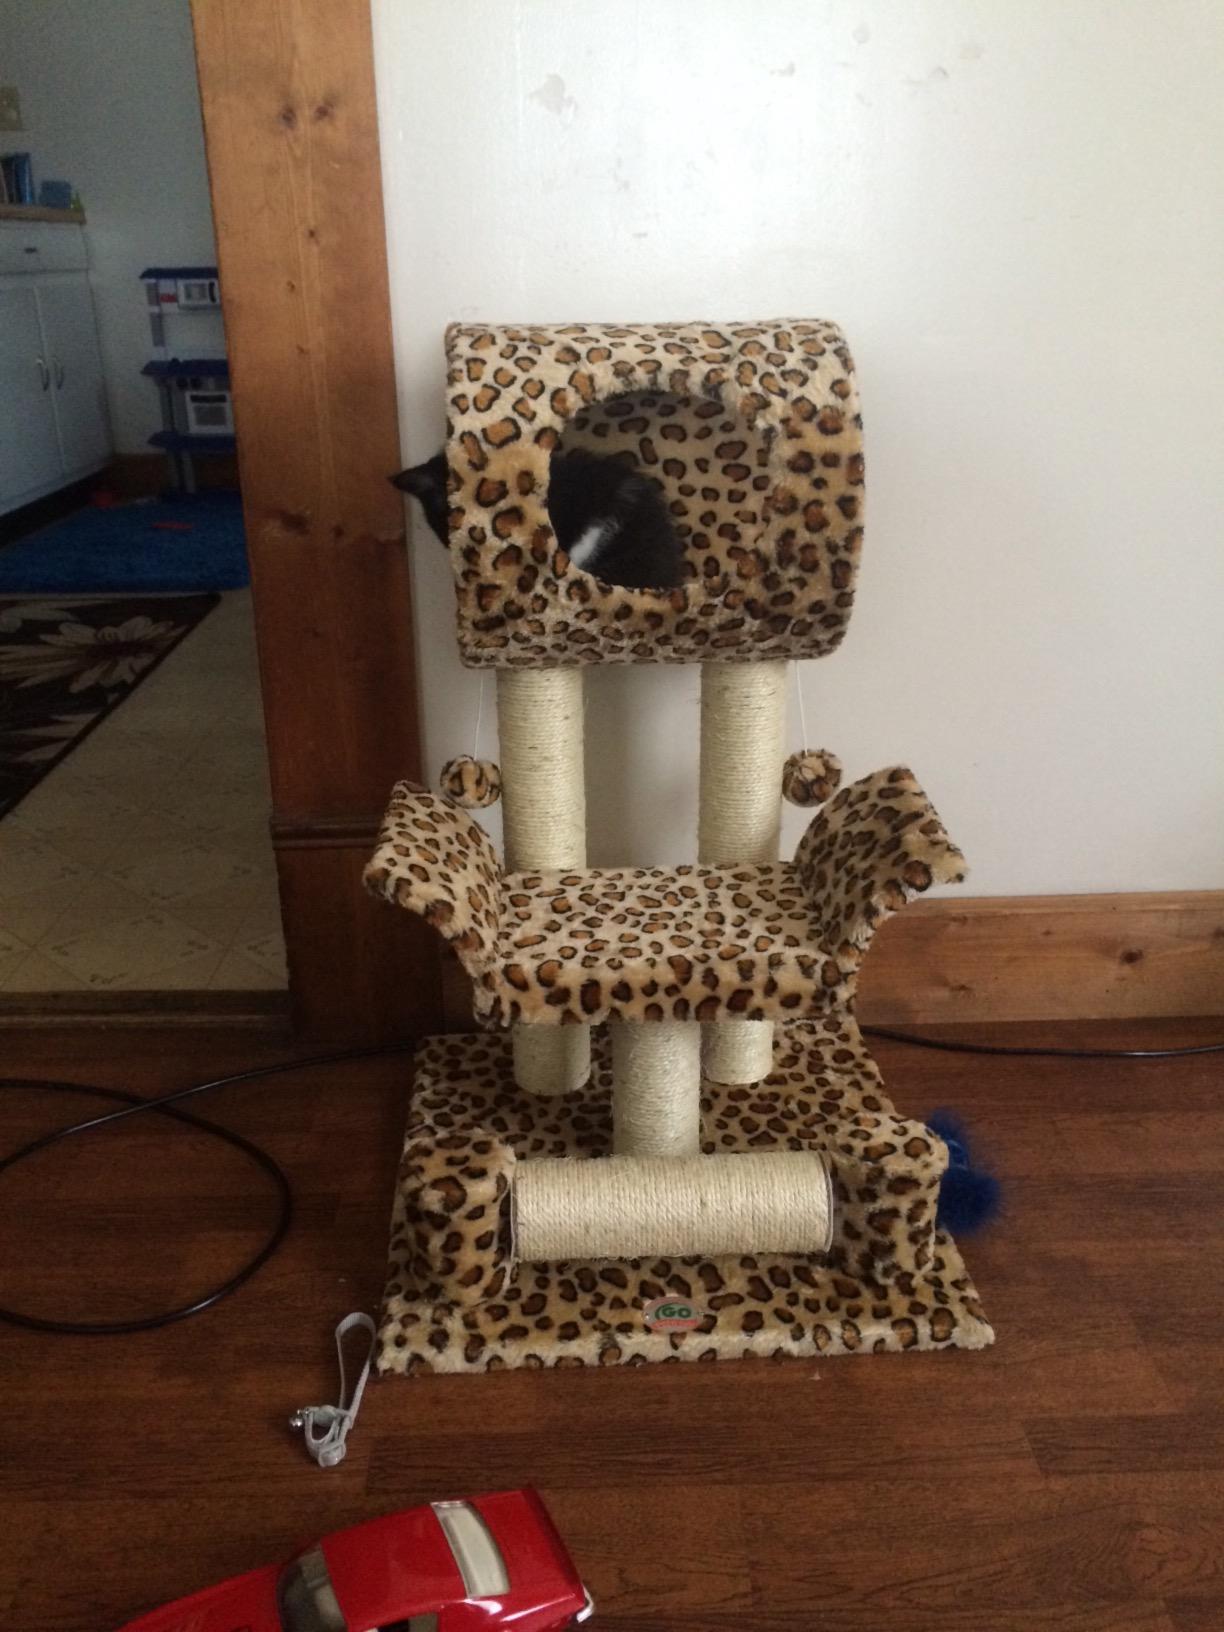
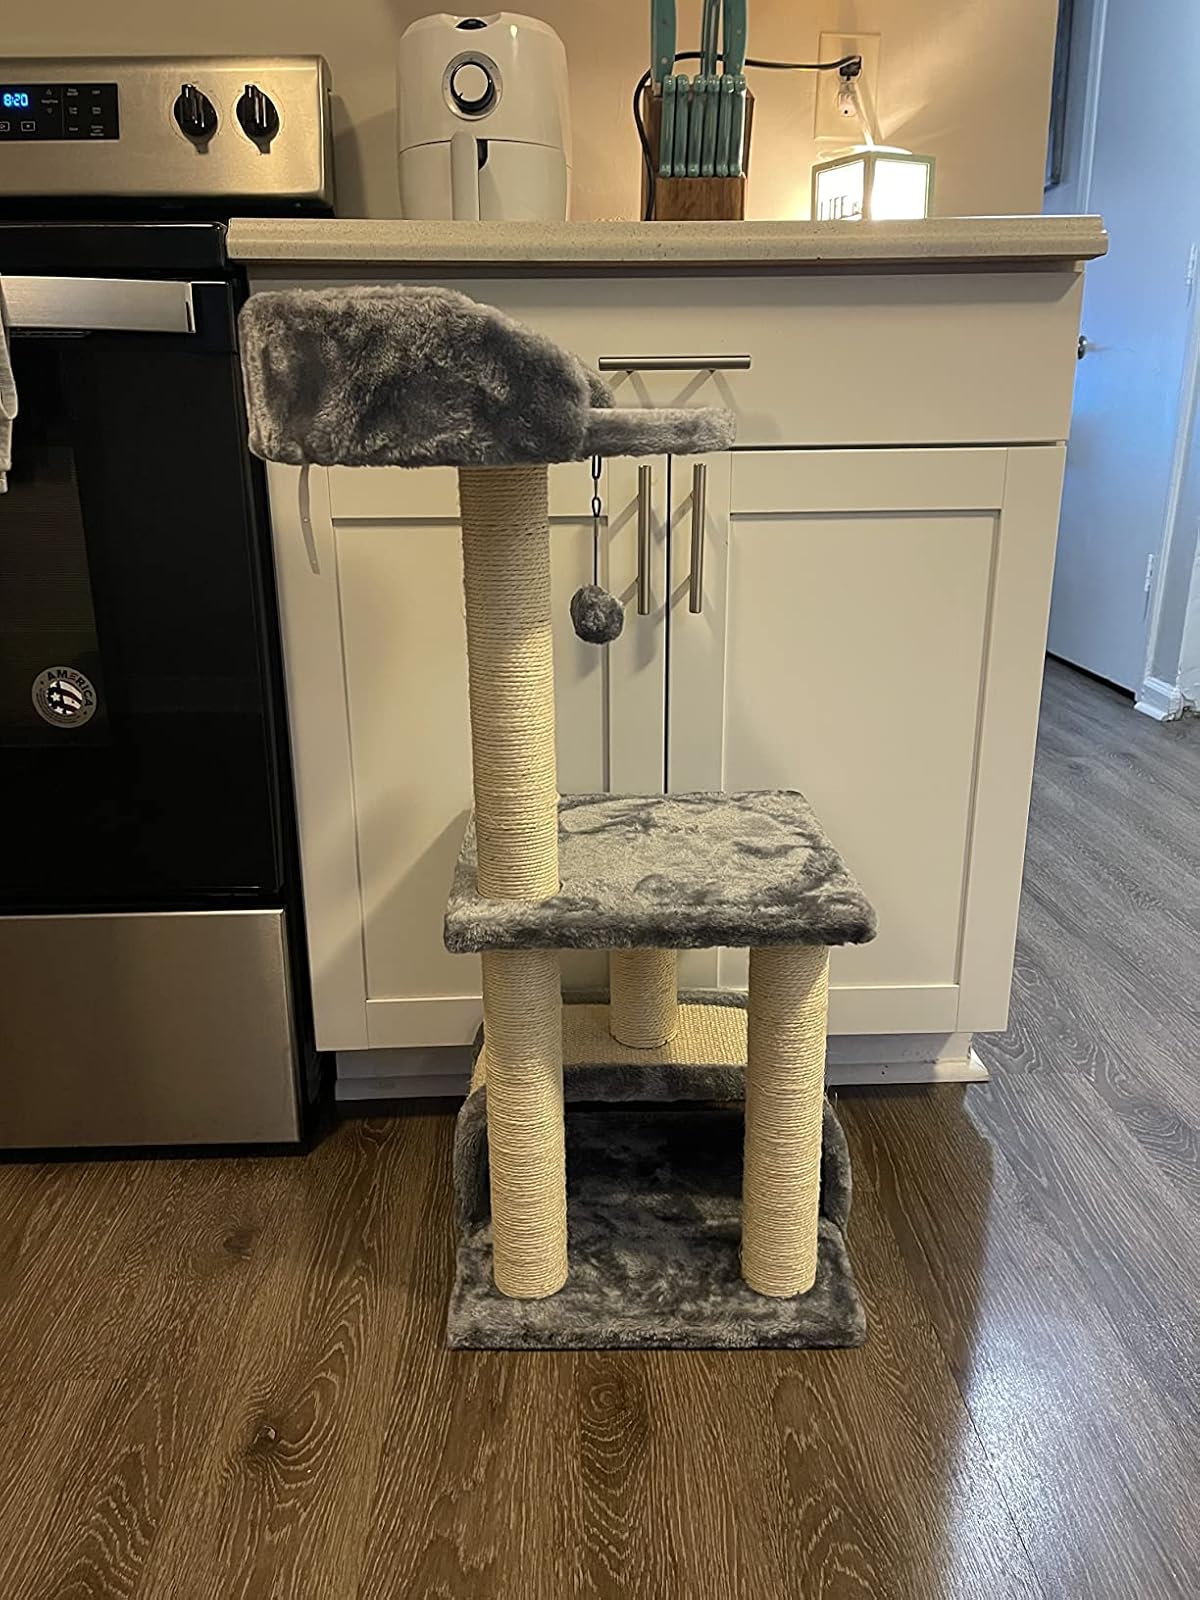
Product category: items_cat tree
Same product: no